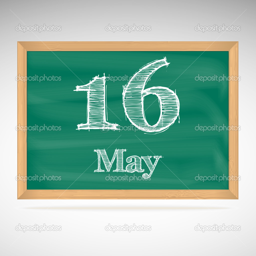
inscription in chalk on a blackboard -- stock vector #